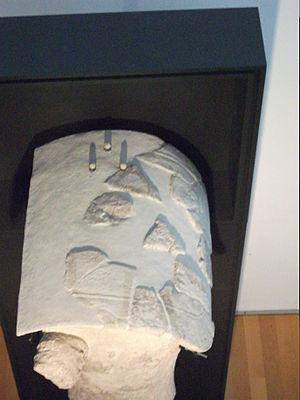
Les géants de Mont-Prama sont des statues en grès remontant à la période de l'histoire sarde dite de la culture nuragique. Découverts en 1974 par un agriculteur dans l'ouest de la Sardaigne, les fragments des statues ont été exhumés dans la localité de Mont'e Prama, sur le territoire de la commune de Cabras, dans la péninsule du Sinis une région de la province d'Oristano en Italie. D'une hauteur de 2 mètres à 2,5 mètres, elles auraient été taillées au plus tôt vers le Xᵉ siècle av. J.-C., même si cette datation fait débat, en particulier du fait de l'imprécision des premières fouilles. Les circonstances de leur destruction ne sont pas éclaircies et sont parfois mises en relation avec la prise de contrôle de la Sardaigne par les Carthaginois.